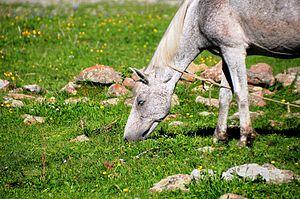
Le Djavakhéti est une race de chevaux de selle originaire de Géorgie. Formée au milieu du XIXᵉ siècle, elle provient de croisements entre juments de selle et étalons de trait. Ce cheval de selle résistant existe en trois types.